Jordan-Beggs House

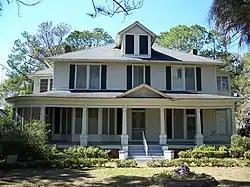

The Jordan-Beggs House (also known as the Beggs/Davis House) is a historic site in Madison, Florida, United States. It is located at 195 North Washington Street. On June 13, 1997, it was added to the U.S. National Register of Historic Places.